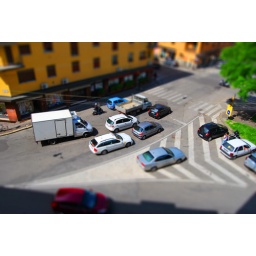
Mini car under my window